Han Zigao

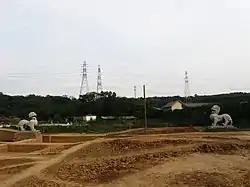
The two "pixiu" statues outside Emperor Chen's tomb, believed to represent Emperor Chen and Han Zigao.

By nature, Han Zigao was respectful and cautious, serving Chen Qian with all his heart and soul, carrying a sword to defend Chen Qian, and serving Chen Qian wine and food. When Chen Qian was anxious, Han Zigao could always comprehend the reason. After getting older, he learned riding and shooting skills, and being brave and decisive, soon became a commander. Chen Qian was very pleased with him and never let him go away. Chen Qian once dreamed that he was riding a horse in the mountains: the road was dangerous, and he was about to fall down the mountain, but was saved by Han Zigao. Han Zigao indeed saved his life later, during a night attack on their camp.